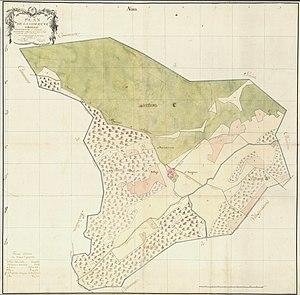
Assignan. - Plan par masse de culture (an XIII)
Assignan est une commune française située dans le département de l'Hérault, en région Occitanie.